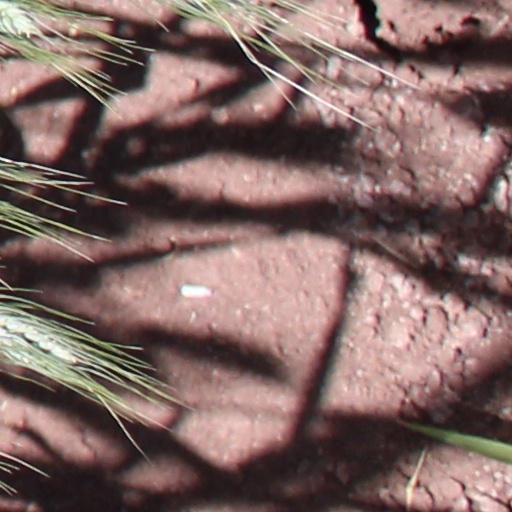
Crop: wheat